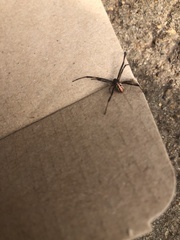
Species: Lactrodectus_hesperus